Triangle of Life

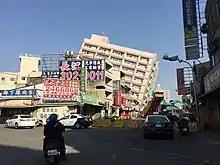
Most fatalities are caused by falling objects, against which the "Triangle of Life" method is ineffective.

The Triangle of Life is an unsubstantiated idea about how to survive a major earthquake, typically promoted via viral emails. The idea advocates methods of protection very different from the mainstream advice of "drop, cover, and hold on" method that is widely supported by reputable agencies.